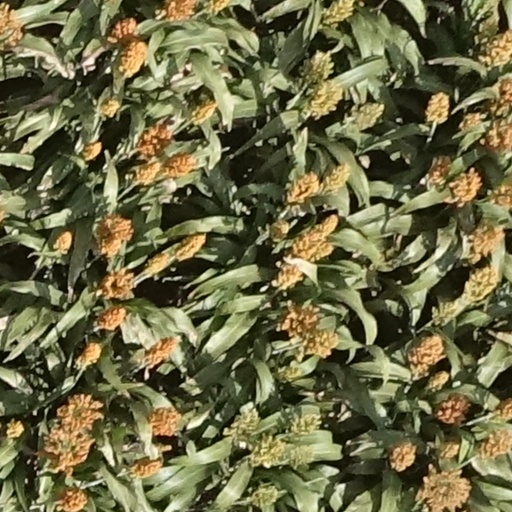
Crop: sorghum